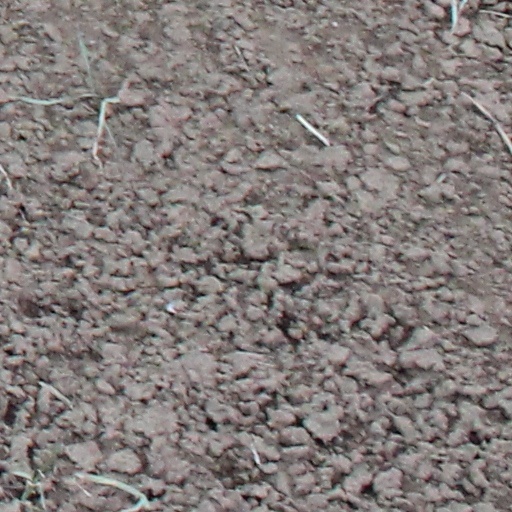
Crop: wheat